Marcus Slaughter

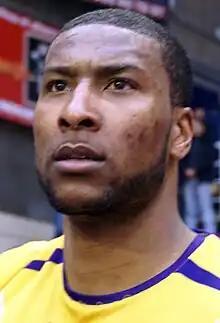
Slaughter in 2011

Marcus Anthony Slaughter (born March 18, 1985) is an American former professional basketball player. Standing at 6 ft 8 in (2.03 m), he primarily played at the center position. He completed his collegiate career playing for the San Diego State Aztecs.